Gartental

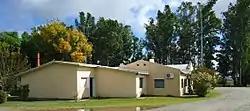
house in Gartental, 2010

Gartental is a Mennonite agricultural settlement in Río Negro Department, Uruguay. It is located NW of Montevideo, near San Javier, not far from Route 24.